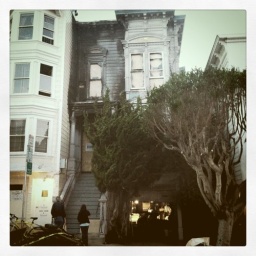
Fire- damaged house in Castro.. The front door was set on fire :(